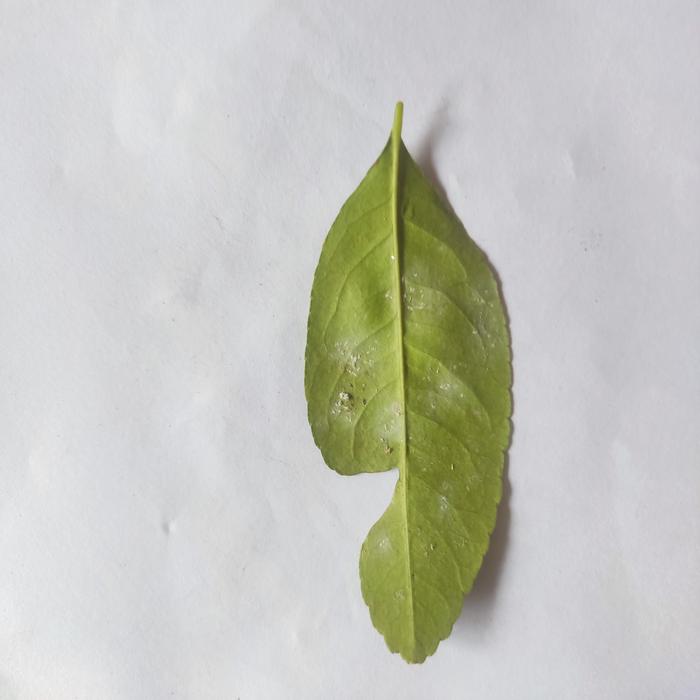
Crop: Lemon
Leaf condition: Sooty_Mold